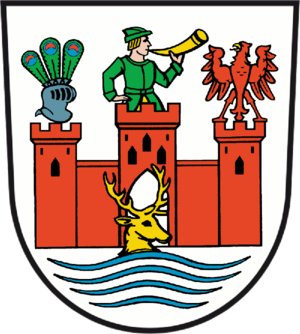
Angermünde
Coat of arms of Angermünde
Angermünde er en by i landkreis Uckermark i den tyske delstat Brandenburg.